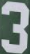
Number: 3